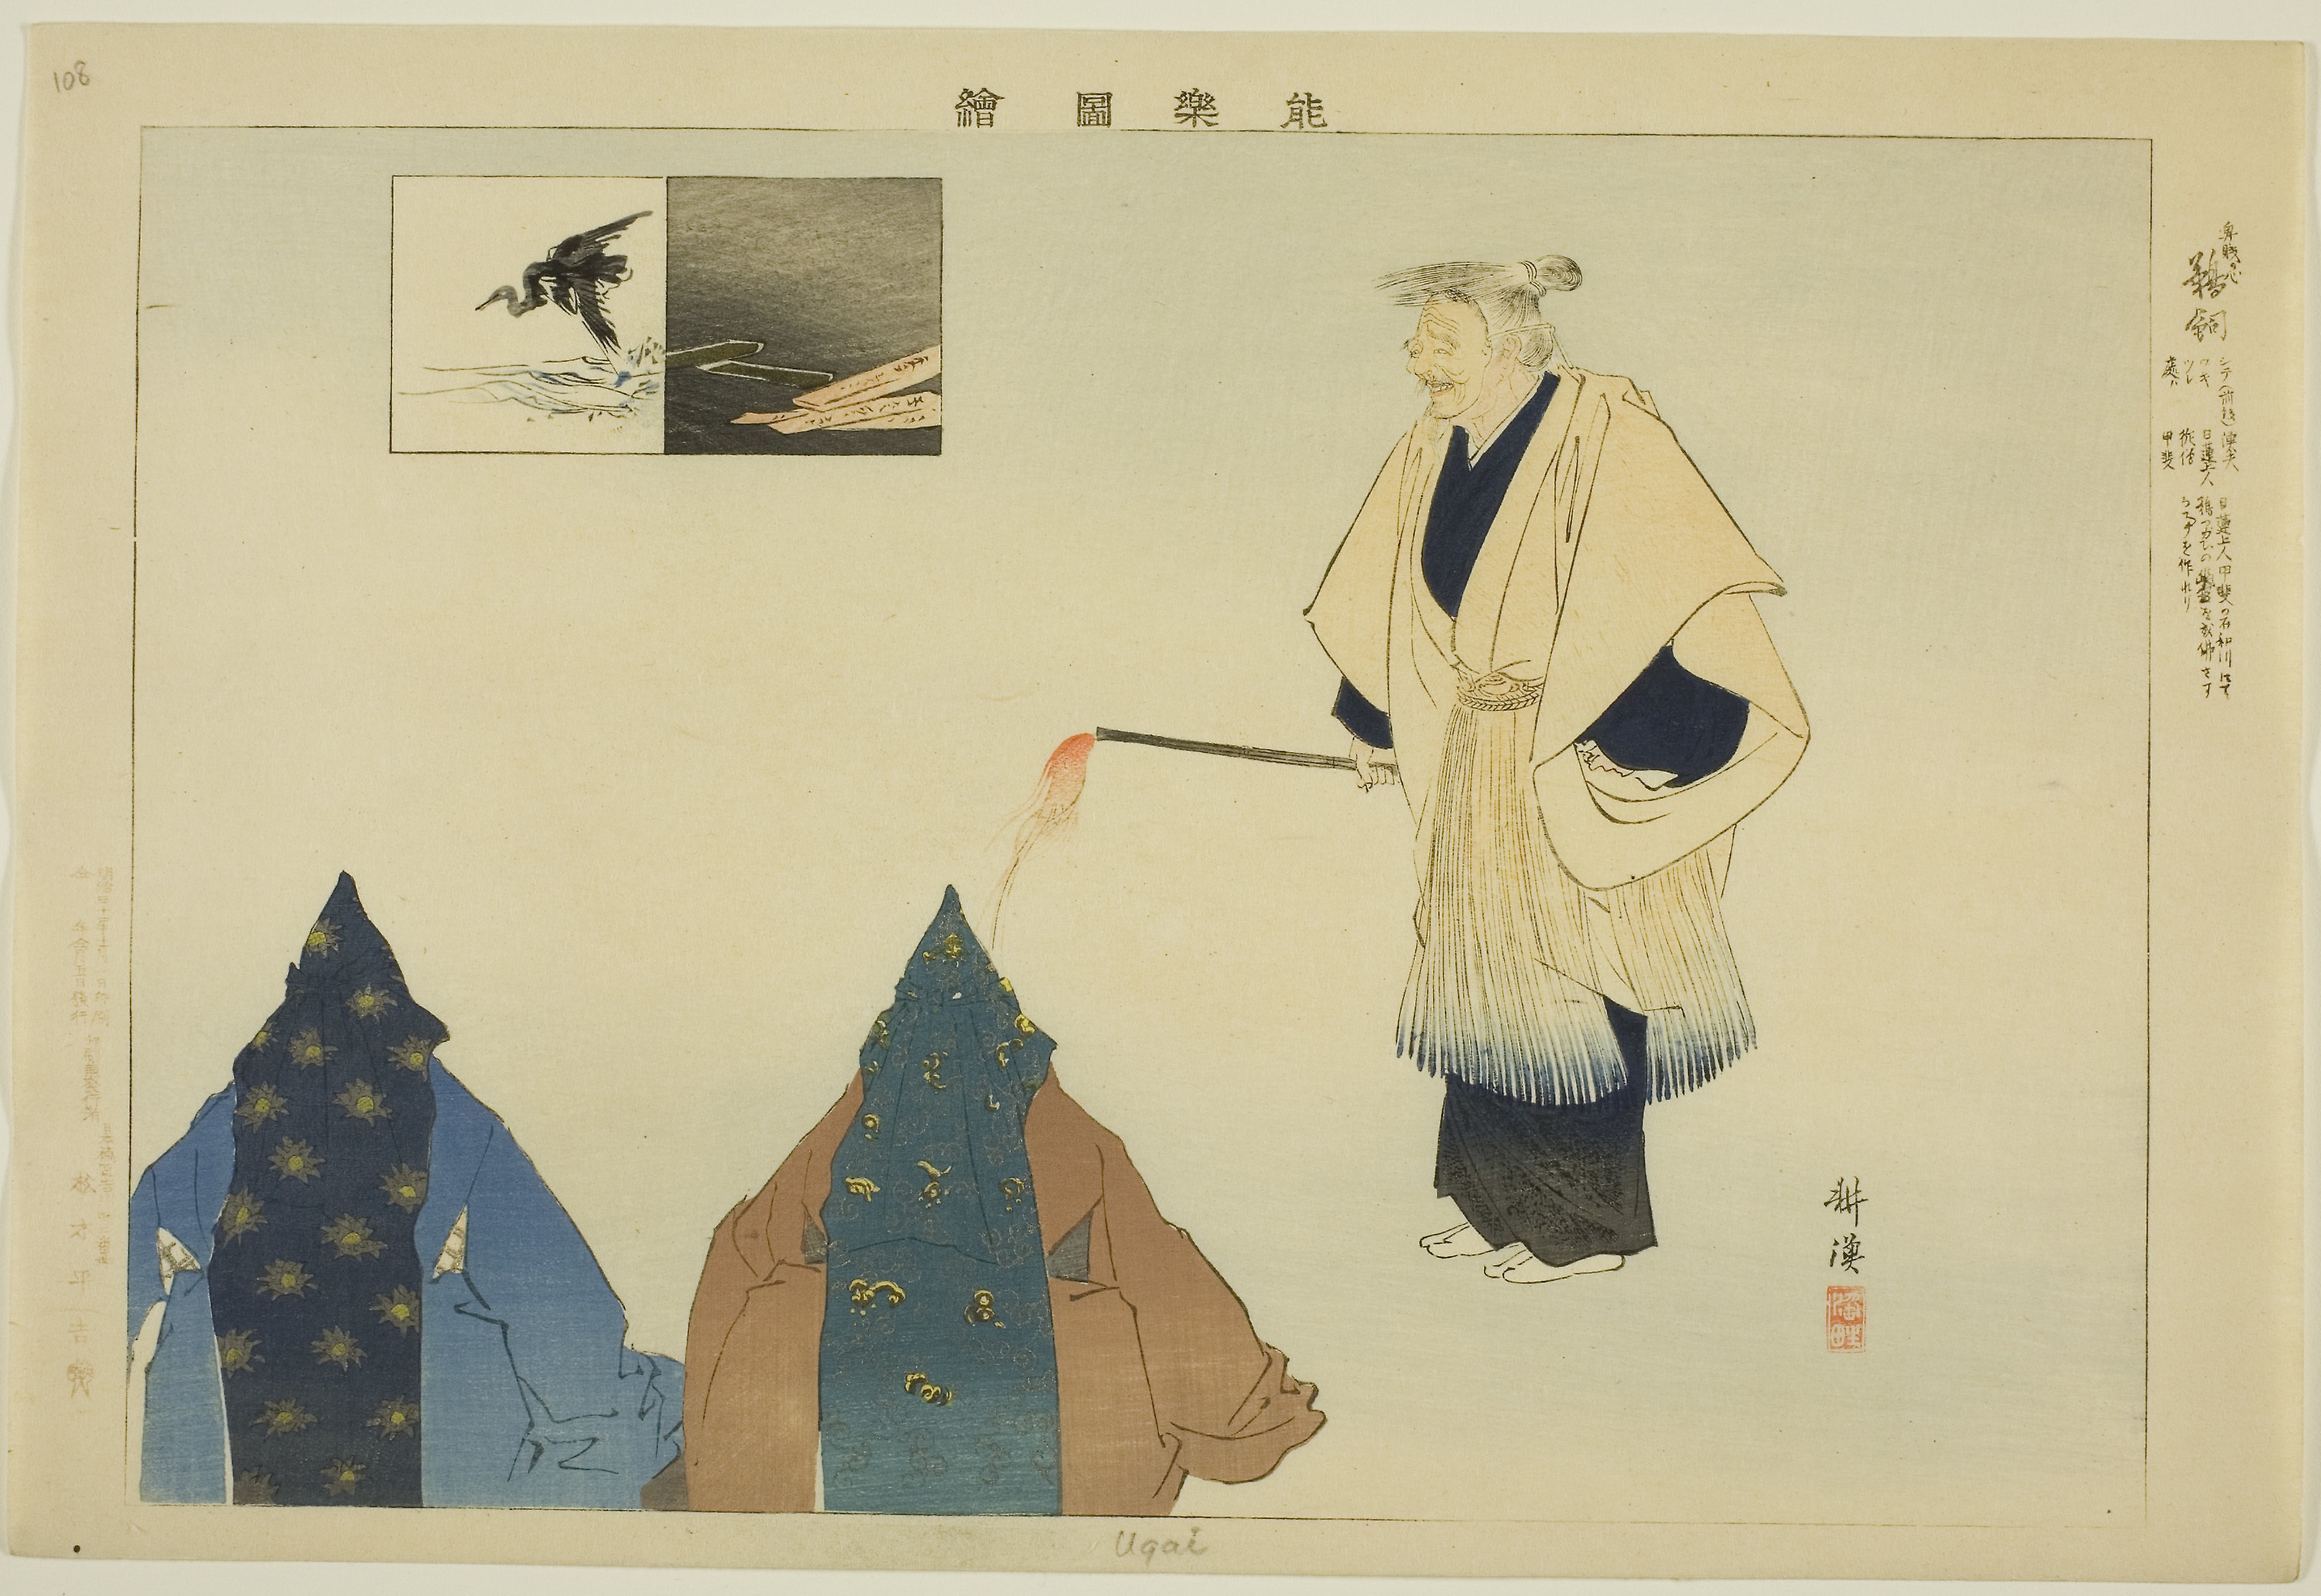
art, illustration, room, painting, fashion illustration, visual arts